The Girl Who Came Back (1918 film)

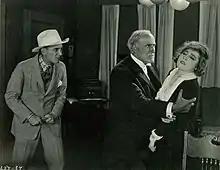
Still with Charles West, Theodore Roberts, and Ethel Clayton

The Girl Who Came Back is a 1918 American silent drama film directed by Robert G. Vignola and written by Beulah Marie Dix based upon the play by C. M. S. McLellan. The film stars Ethel Clayton, Elliott Dexter, Theodore Roberts, James Neill, Charles West, and Marcia Manon. The film was released on September 8, 1918, by Paramount Pictures.